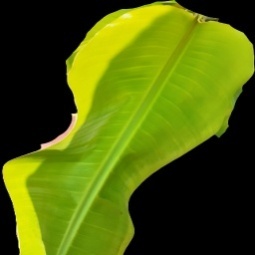
Label: Calcium